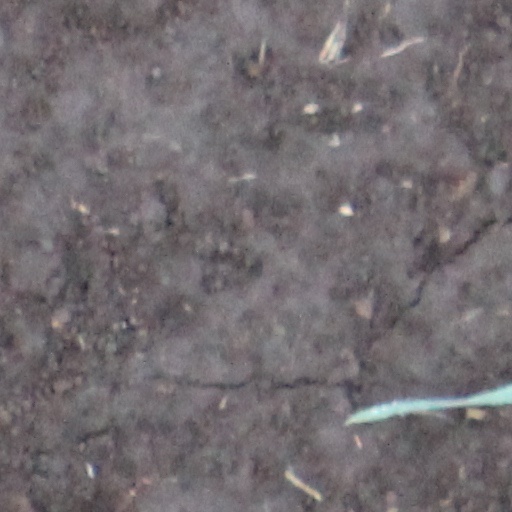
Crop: wheat